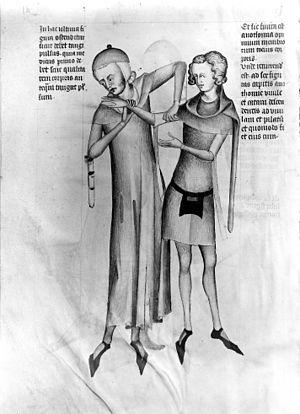
L'hôpital de Saint-Pons, dans le Languedoc, est mentionné dans une charte des libertés et franchises de la ville.